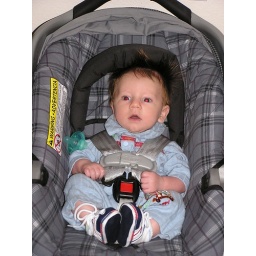
Ian in his car seat